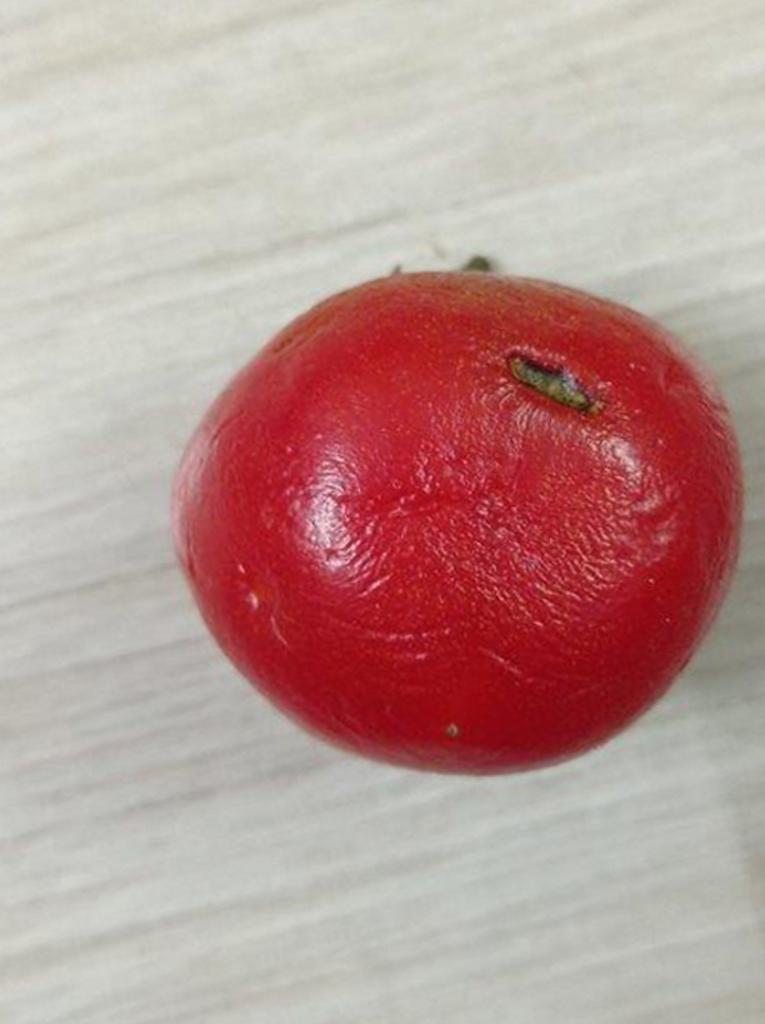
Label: Rotten